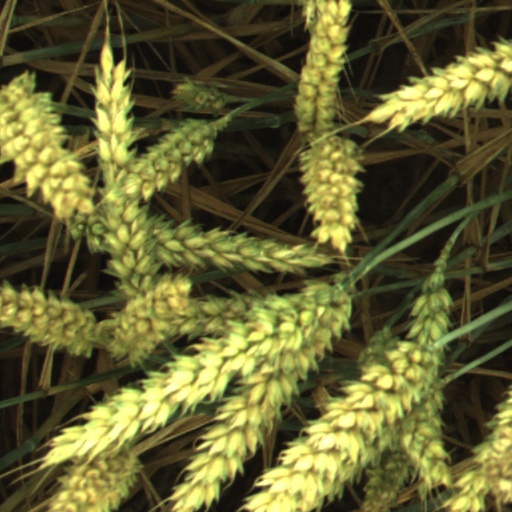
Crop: wheat